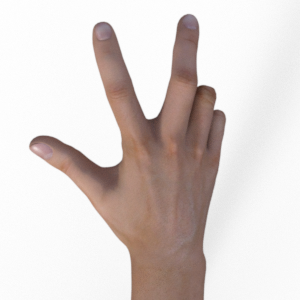
Label: scissors